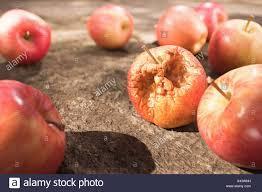
Label: apples